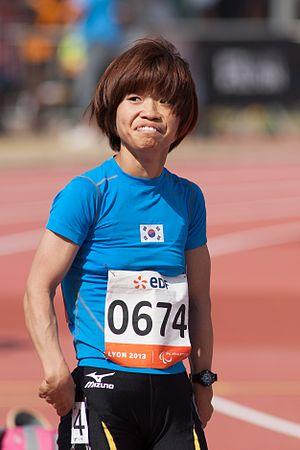
Championnats du monde d'athlétisme IPC 2013. 100 mètres féminin T36.
Jeon Min-jae, née le 12 juillet 1977, est une athlète handisport sud-coréenne, concourant dans la catégorie T36 pour les athlètes atteints de paralysie cérébrale.